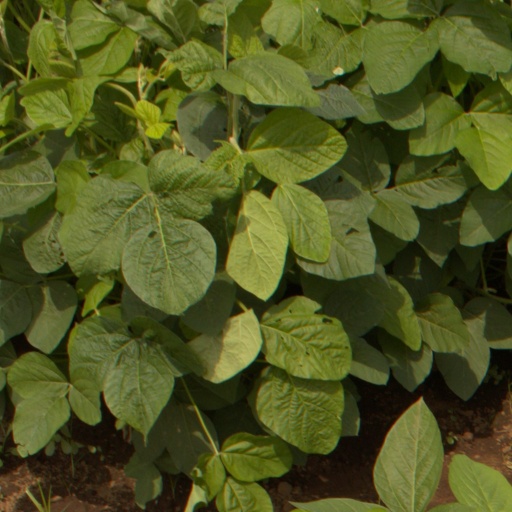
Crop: soybean